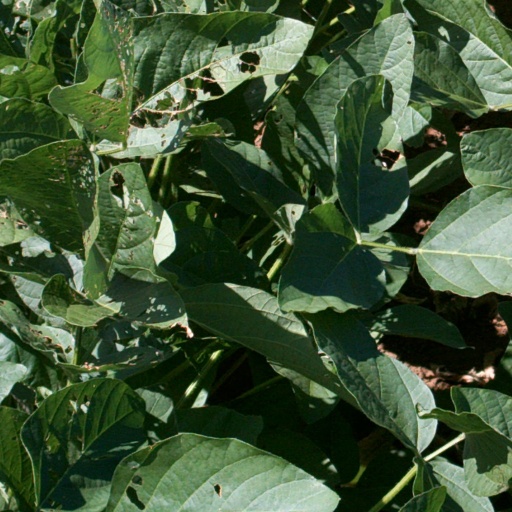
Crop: soybean